Athens

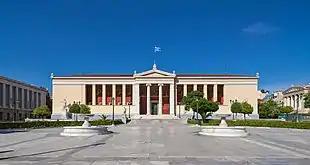
University of Athens

Athens is the country's major transportation hub. The city has Greece's largest airport and its largest port; Piraeus, too, is the largest container transport port in the Mediterranean, and the largest passenger port in Europe.